Indraéro Aéro 101

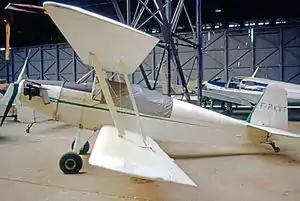
Aero 101 at Mitry-Mory airfield, near Paris, in June 1971

The Indraéro Aéro 101 was a light training biplane developed in France in the 1950s.